Harlem Hospital Center

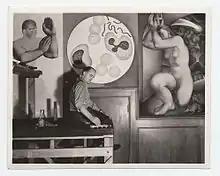
Eric Mose painting a mural at Harlem Hospital (October 1936)

Harlem Hospital has also faced hardships, particularly with integrating its staff, upholding healthcare standards and economically. When first established, Harlem Hospital was staffed by white physicians and through the mistreatment of Black patients, a movement began to integrate the hospital. Since the 1980s, New York City had been monitoring Harlem Hospital to ensure that the employees complied with Medicare conditions of participation.